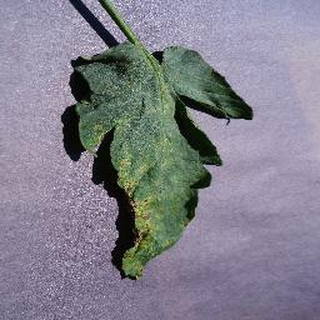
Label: tomato_septoria_leaf_spot